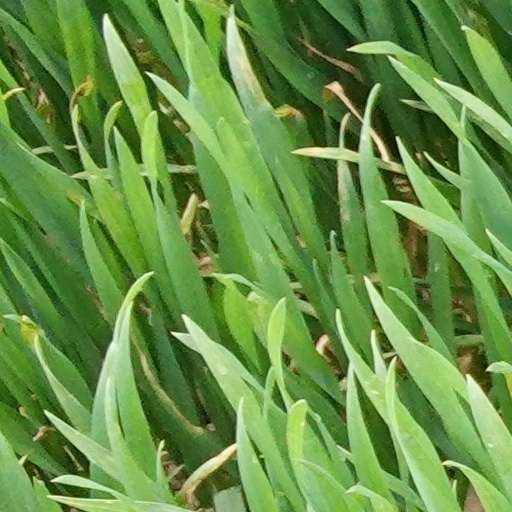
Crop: wheat